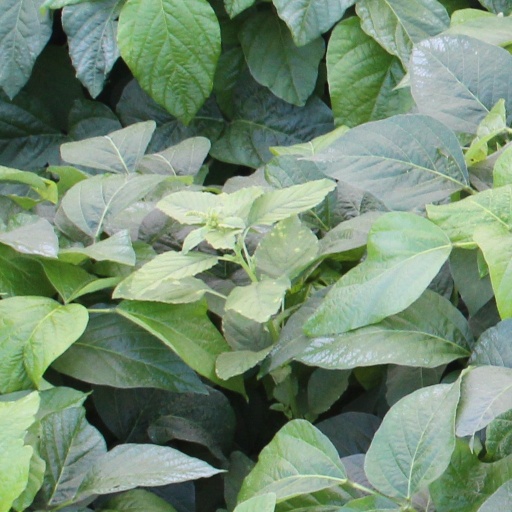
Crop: soybean